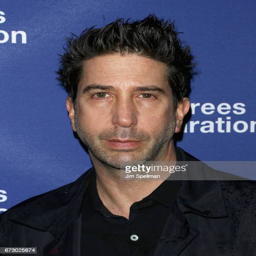
actor attends the opening night